Gorgonocephalus eucnemis

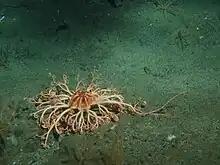

"Gorgonocephalus eucnemis" has a central disc up to across with five pairs of arms that branch dichotomously into smaller and smaller subdivisions. Its colour is varying shades of white and beige, often with a darker disc. It has an endoskeleton of calcified ossicles and is covered in a fleshy layer of skin giving it a rubbery appearance. The arms are covered in tiny hooks and spines which can be used to grip and manipulate food particles.